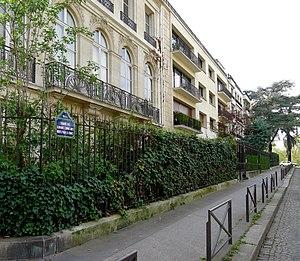
Square des Écrivains-Combattants-Morts-pour-la-France - Paris XVI
Le square des Écrivains-Combattants-Morts-pour-la-France est un square et une voie du 16ᵉ arrondissement de Paris.